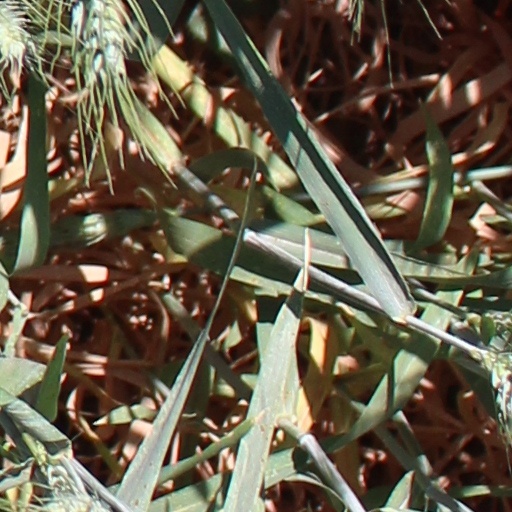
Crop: wheat